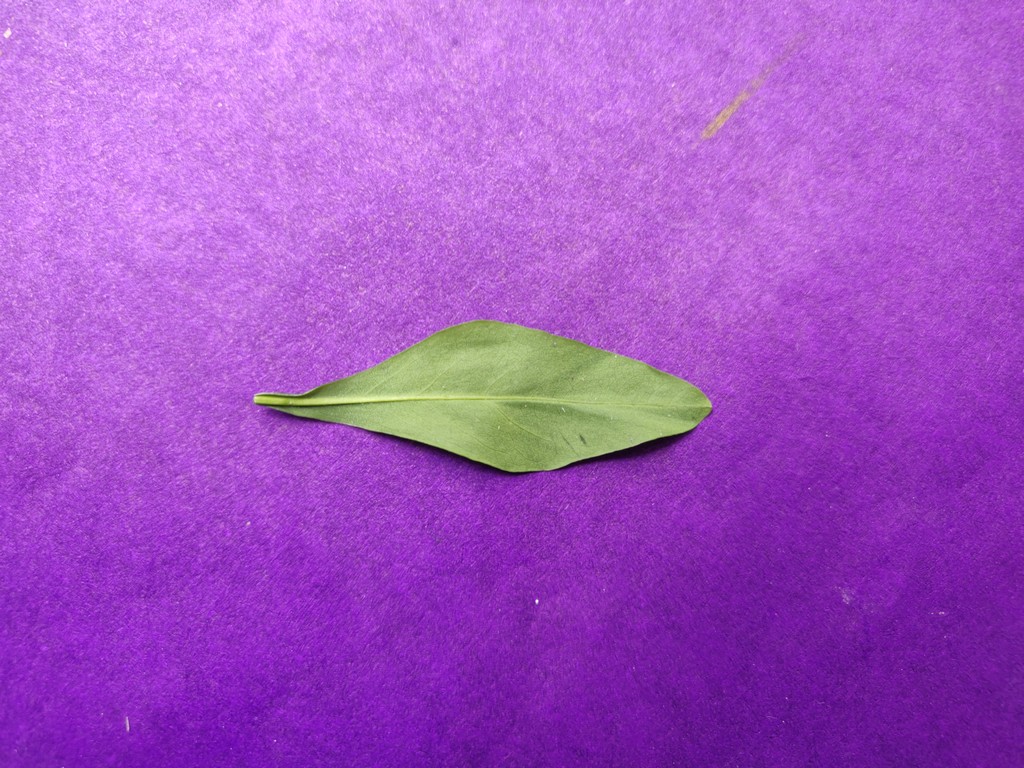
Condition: Healthy
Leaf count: single
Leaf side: back